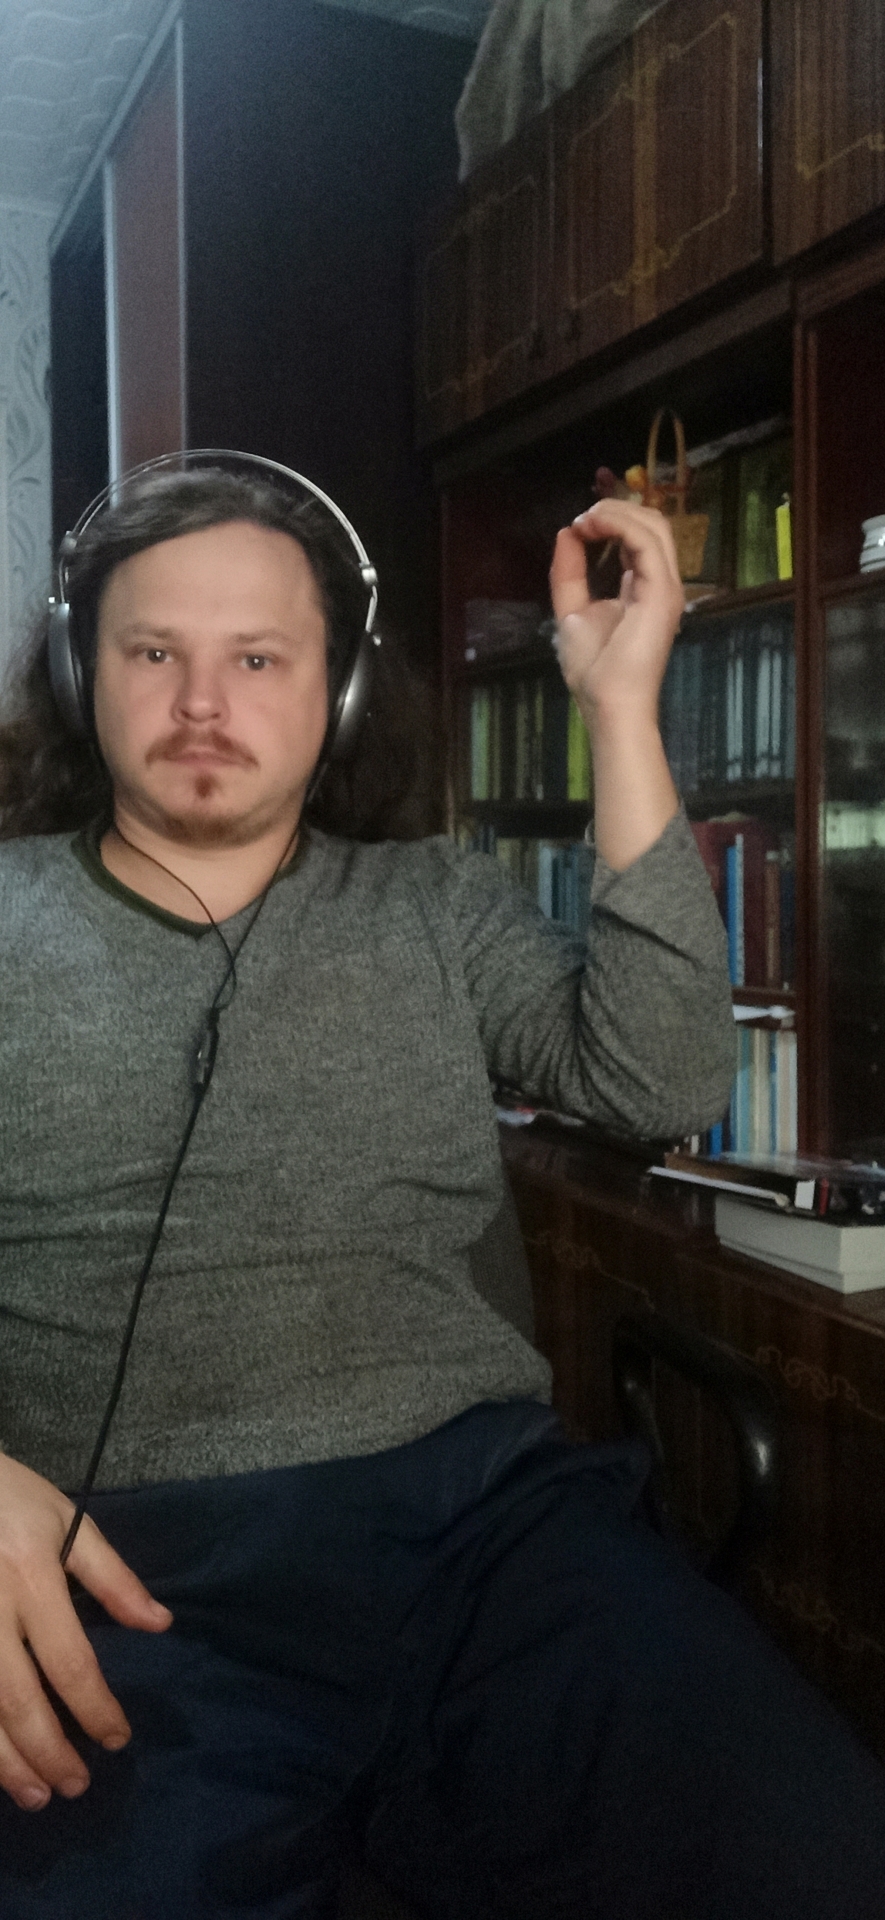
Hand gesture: grip